Sri Lanka national rugby sevens team

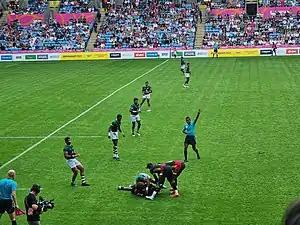
Sri Lanka vs Uganda at the 2022 Commonwealth Games.

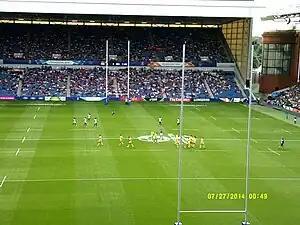
Australia playing Sri Lanka at the 2014 Commonwealth Games.

The Sri Lanka national rugby sevens team, known as the Tuskers (similar to their counterpart national rugby union team), represents Sri Lanka in men's international rugby sevens. They have competed in the Hong Kong Sevens since the 1980s. In 1989, veteran rugby commentator Bill McLaren mentions them in an article on the Hong Kong Sevens, saying that their team had players such as Kothalawala, Ekanayake and Lakshantha.